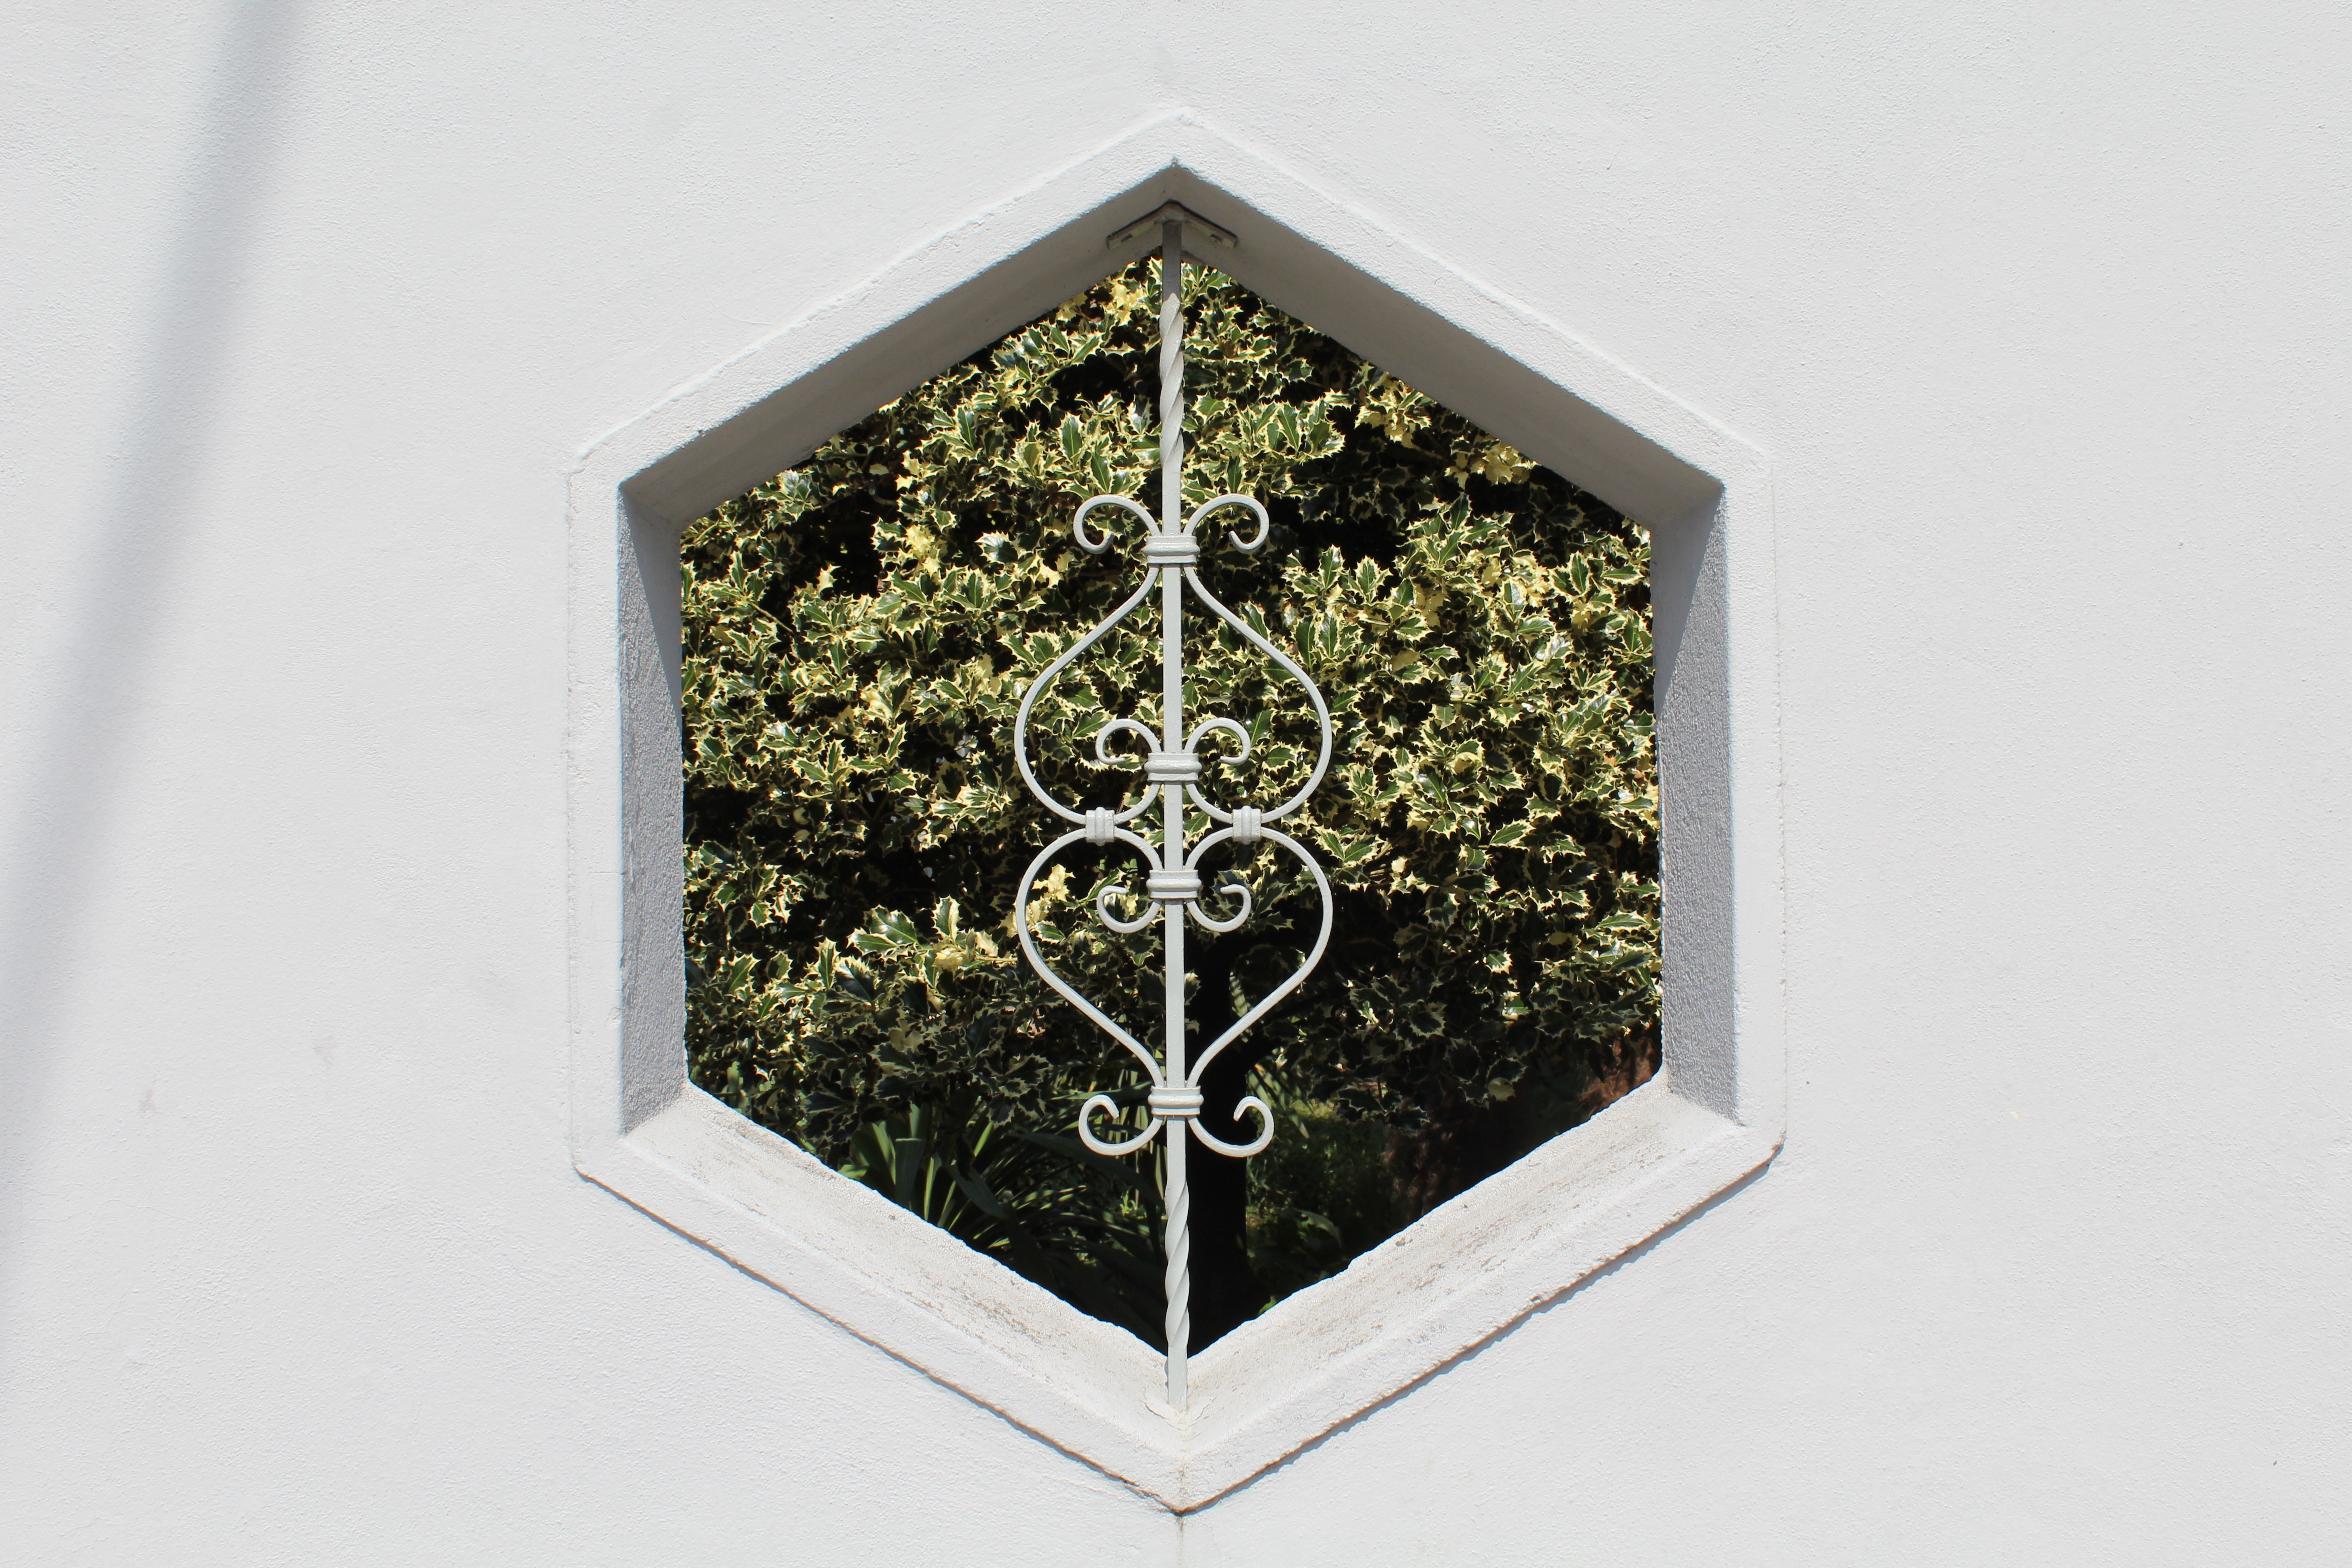
leaf, window, wall, decoration, pattern, lighting, design, picture frame, hexagon